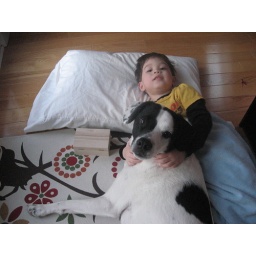
A napping dog &amp;amp; boy behind me in my office